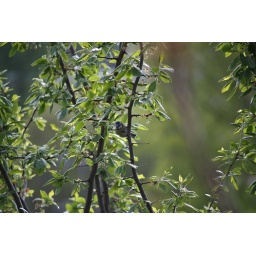
blue tit in apple tree spring